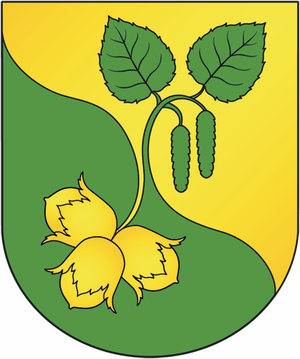
Une commune urbaine est la désignation officielle d'un certain type de localité à caractère urbain, utilisée en Biélorussie et dans 9 autres pays issus de l'ancienne Union soviétique.